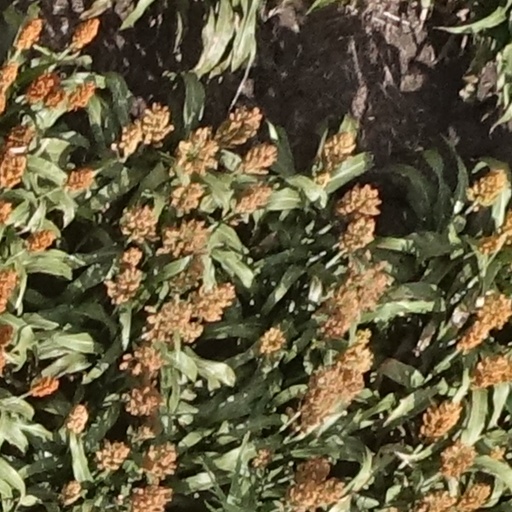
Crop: sorghum